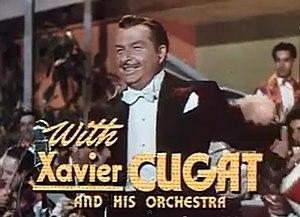
Ainsi sont les femmes est un film musical américain de Richard Thorpe sorti en 1948.